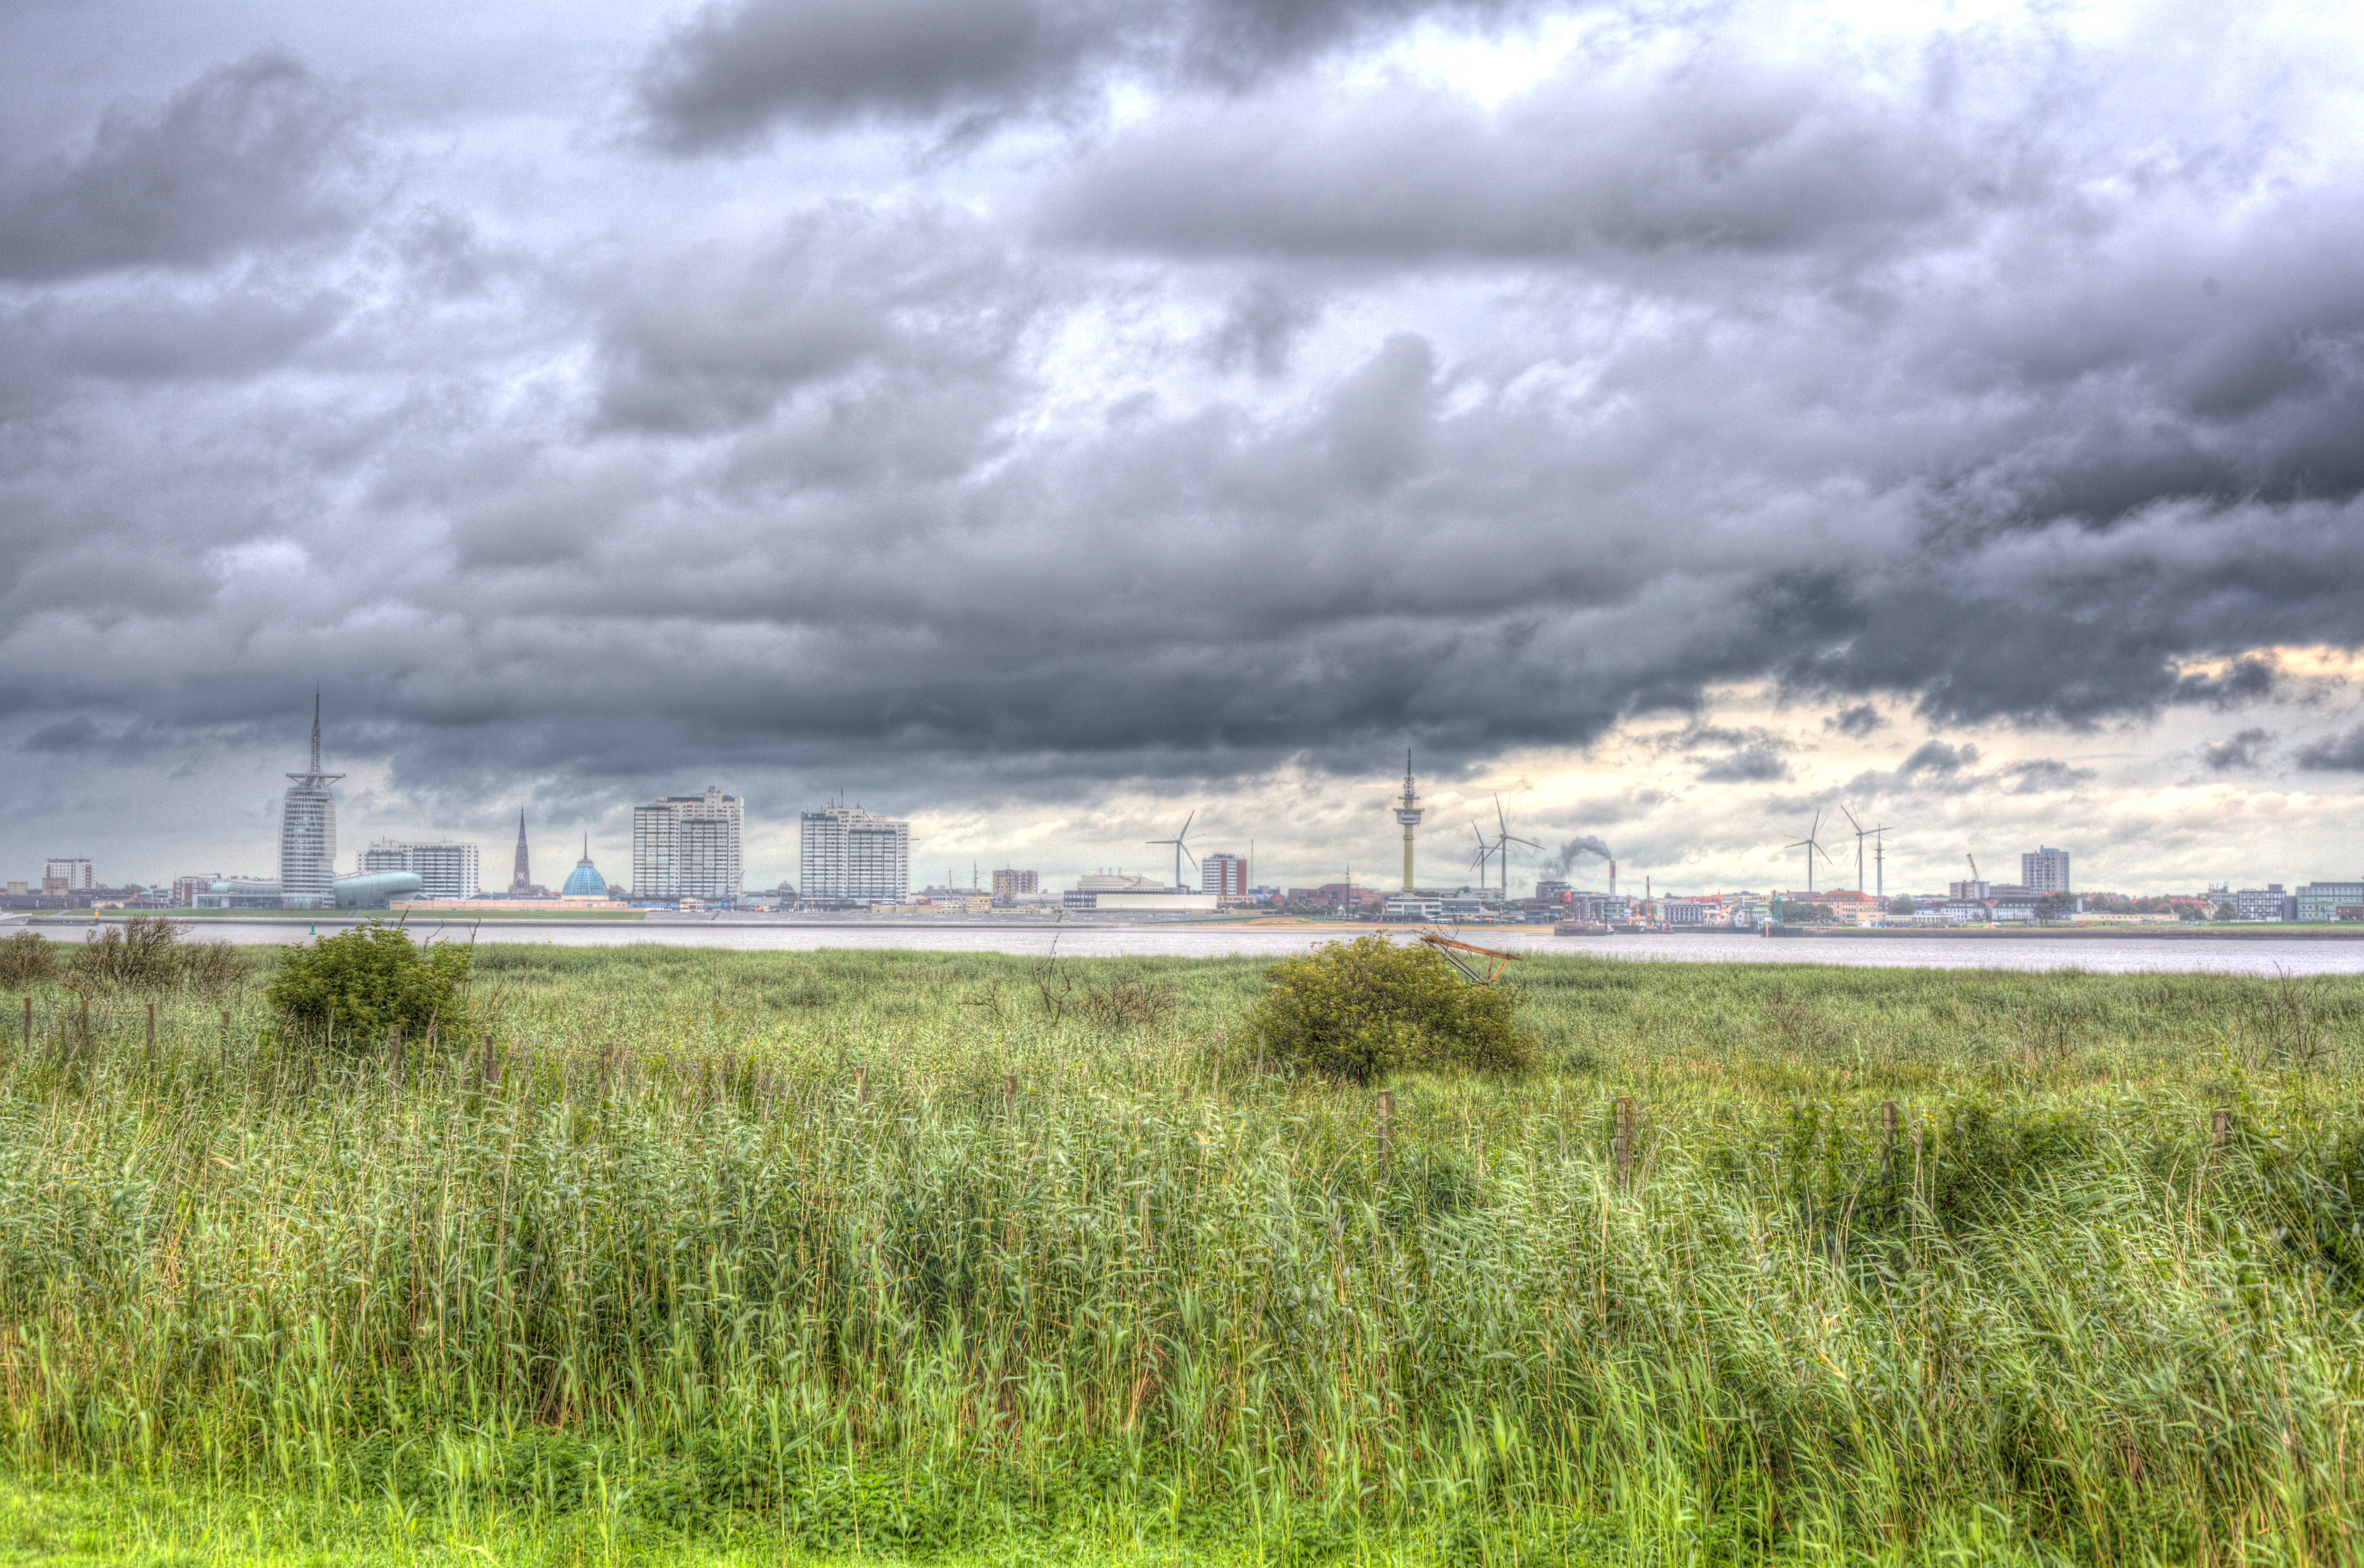
landscape, grass, horizon, marsh, cloud, sky, skyline, field, meadow, prairie, wind, green, agriculture, plain, grey, hdr, clouds, grassland, wetland, habitat, ecosystem, rural area, paddy field, meteorological phenomenon, bremerhaven, natural environment, atmospheric phenomenon, grass family